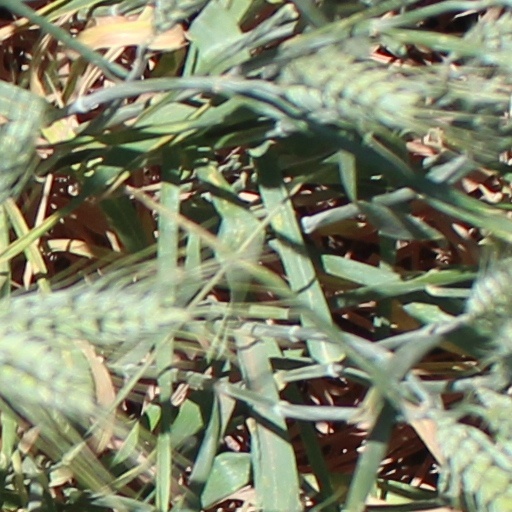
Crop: wheat